Maurice Ronet

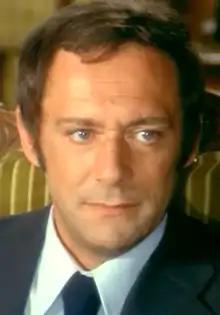
Ronet in a scene from the Italian film "Seduction" (1973)

Maurice Ronet was born Maurice Julien Marie Robinet in Nice, Alpes Maritimes. He was the only child of professional stage actors Émile Robinet and Gilberte Dubreuil. He made his stage debut at the age of 14 alongside his parents in Sacha Guitry's "Deux couverts" in Lausanne. After attending the Parisian acting school Centre du Spectacle de la Rue-Blanche, he entered the Paris Conservatoire in 1944, where Jean-Louis Barrault was one of his mentors. When he made his film debut at 22 in Jacques Becker's "Rendez-vous de juillet" (1949) in a role that was written specifically for him by Becker, he had little interest in pursuing an acting career.